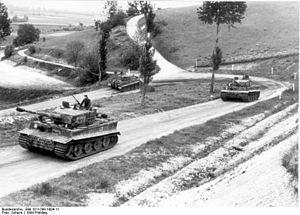
L’opération Epsom est une offensive britannique de la Seconde Guerre mondiale qui se déroule entre les 26 et 30 juin 1944 au cours de la bataille de Normandie. Le but de cette manœuvre est de reprendre la ville de Caen, alors occupée par les Allemands : c'est l'un des principaux objectifs alliés lors du débarquement de Normandie et dès le début de la bataille de Normandie.